Stranger Things

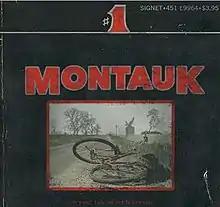
The book cover the Duffer Brothers created to pitch "Montauk". For this, they took inspiration from Stephen King book covers such as "Firestarter".

The series was originally known as "Montauk". The setting was then Montauk, New York, and nearby Long Island locations. Montauk figured into a number of real world conspiracy theories involving secret government experiments. The brothers had chosen Montauk as it had further Spielberg ties with the film "Jaws", where Montauk was used for the fictional setting of Amity Island. After deciding to change the narrative of the series to take place in the fictional town of Hawkins instead, the brothers felt they could now do things to the town, such as placing it under quarantine, that they really could not envision with a real location.